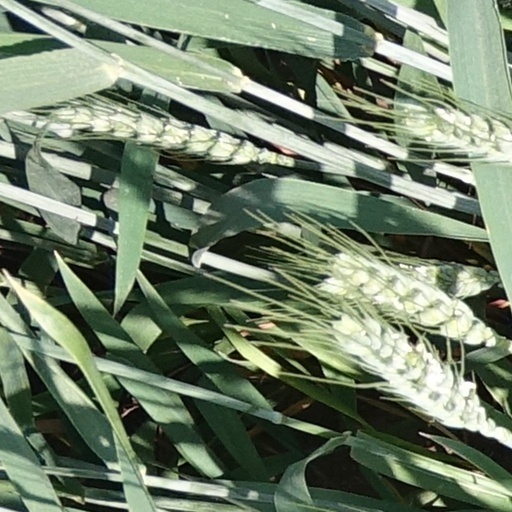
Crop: wheat